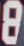
Number: 8